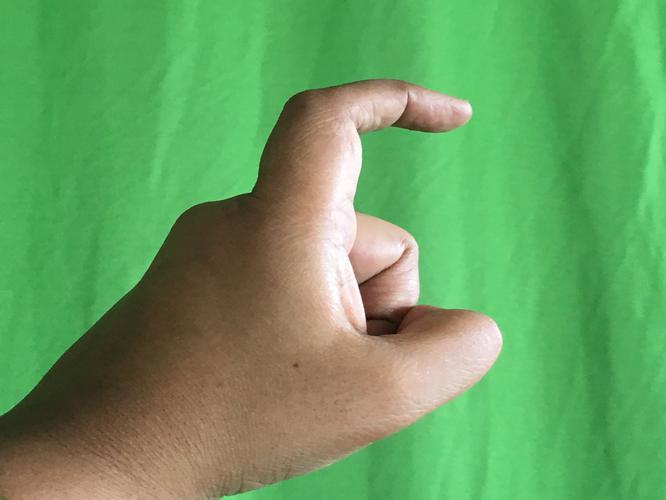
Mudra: Tamarachudam
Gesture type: single_hand